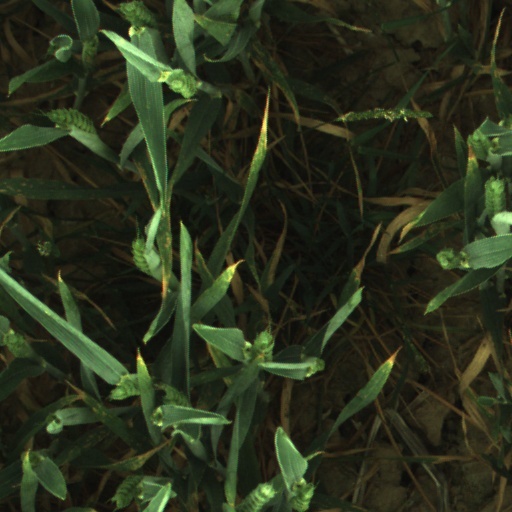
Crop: wheat